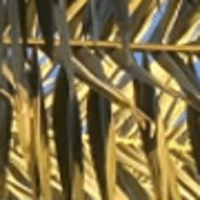
Label: Healthy sample